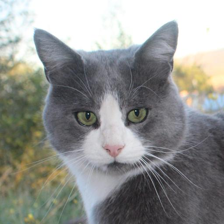
Label: animals